Toledo Complex

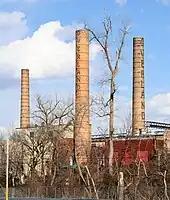
Smokestacks dating from 1910 at the Parkway Annex, Toledo Complex. The outer stacks were demolished in 2007

The Parkway Annex was opened in 1904 as a bicycle factory. Its use as an automobile assembly plant dates from 1910 when Willys-Overland purchased it. The plant began producing Jeep vehicles in the 1940s.